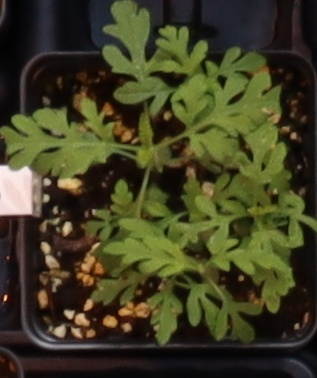
Label: Ragweed